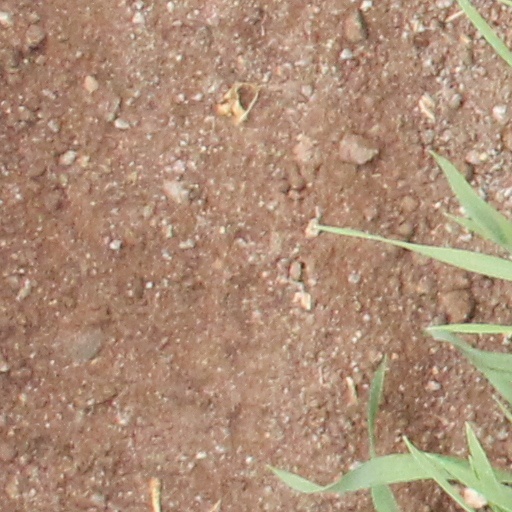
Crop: wheat